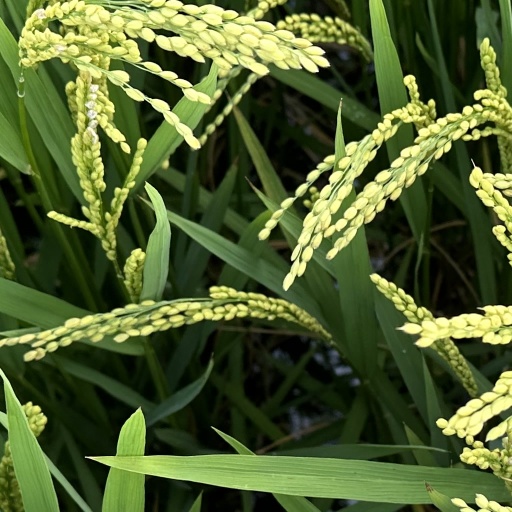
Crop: rice